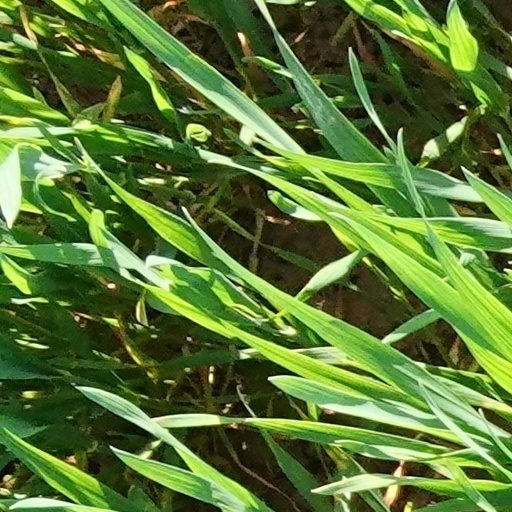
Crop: wheat